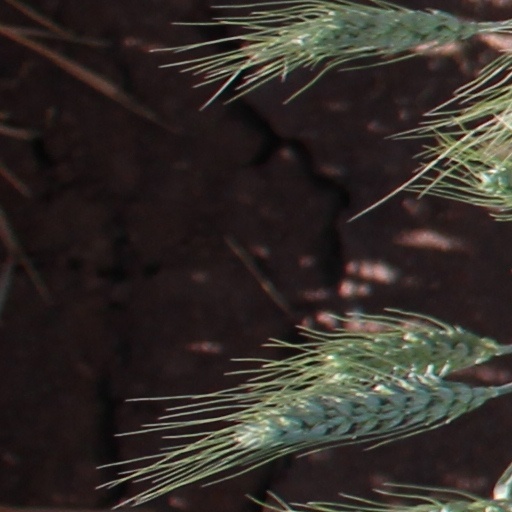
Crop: wheat